Telaga

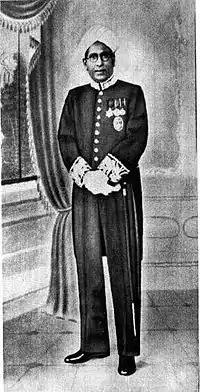
Sir Kurma Venkata Reddi Naidu in 1940

During the 1920s and 1930s, the Telaga community, along with other feudal landed castes, were major supporters of the Justice Party. Prominent Telaga-Kapu personalities like Raghupati Venkataratnam Naidu and Kurma Venkata Reddi Naidu were members of the Justice Party. In the government formed after the first legislative council election to Madras Presidency in December 1920, Venkata Reddy Naidu was one of the three ministers in the Cabinet. In 1936, he was appointed as the Governor of Madras Presidency, one of the only two Indians in history to have held the post. In 1937, he was elected as the Chief Minister of the Madras Presidency.